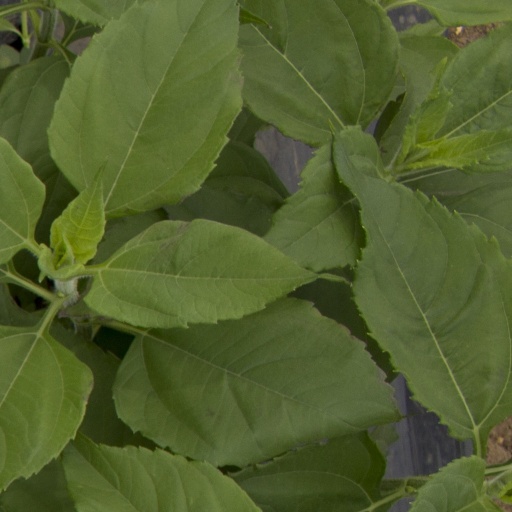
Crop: Jerusalem artichoke